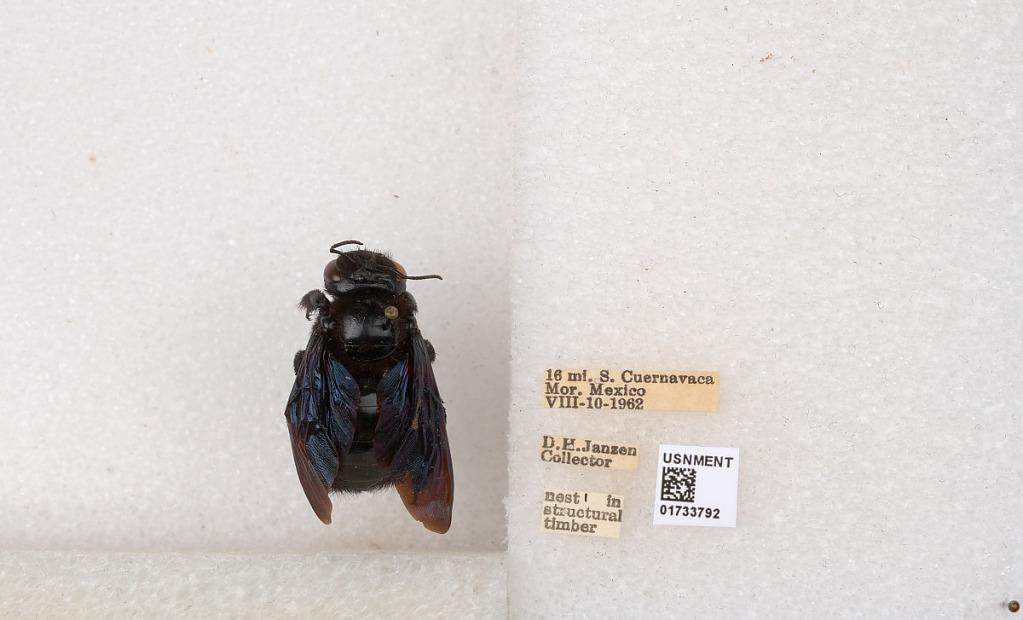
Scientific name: Xylocopa (Megaxylocopa) fimbriata Fabricius
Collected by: D. Janzen
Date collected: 1962-8-10
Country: Mexico
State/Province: Morelos
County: Cuernavaca
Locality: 16 mi. S. Cuernavaca